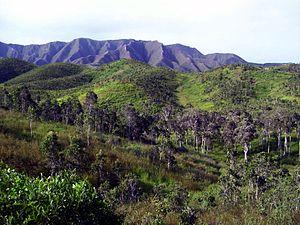
Paysage de savane à niaoulis Malabou, Nouvelle-Calédonie
La Chaîne centrale est un massif montagneux ancien de Nouvelle-Calédonie constitué d'ensembles géologiques datant d'une période allant du Permien au Tertiaire et formé par une série de plissements dont le dernier irait de l'âge éocène à oligocène.
Les forêts sèches de Nouvelle-Calédonie ou forêts sclérophylles de Nouvelle-Calédonie forment une écorégion terrestre appartenant au biome des forêts de feuillus sèches tropicales et subtropicales de l'écozone australasienne et considérée comme prioritaire en matière de conservation. Elle s’étend sur la côte Ouest et le Nord de la Grande Terre qui sont les régions les moins arrosées : pas plus d’un mètre d’eau par an tombe sur ces forêts alors qu’il peut pleuvoir jusqu’à 6 mètres sur la côte Est. Elles longent les littoraux de 0 jusqu’à 300 à 400 mètres d’altitude en fonction de la pluviosité. Outre cette écorégion, il existe des zones plus restreintes et parsemées de forêt sèche.
La Nouvelle-Calédonie est une collectivité française composée d'un ensemble d'îles et d'archipels d'Océanie, situés en mer de Corail et dans l'océan Pacifique Sud. L'île principale est la Grande Terre, longue de 400 km et comptant 64 km en sa plus grande largeur.
Cet article vise à donner une liste exhaustive des colonies et possessions françaises au cours de l'Histoire, quel que soit leur statut.